Wang Yi

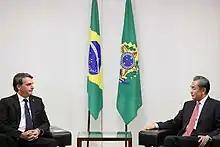
Wang with Brazilian president Jair Bolsonaro, Brasília, 25 July 2019

Wang initiated a significant state visit to the Middle East in December 2013 to visit Israel and Palestine. He discussed with leaders of both countries the importance of the nuclear agreement with Iran and the importance of the continued peace talks, saying "War does not solve the problems. Violence increases the hatred. The peace talks are the appropriate and the only path".